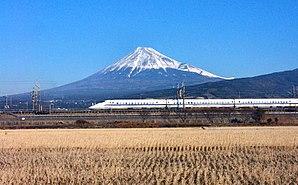
Le Japon, en forme longue l'État du Japon, en japonais Nihon ou Nippon et Nihon-koku ou Nippon-koku respectivement, est un pays insulaire de l'Asie de l'Est, situé entre l'océan Pacifique et la mer du Japon, à l'est de la Chine, de la Corée du Sud et de la Russie, et au nord de Taïwan. Étymologiquement, les kanjis qui composent le nom du Japon signifient « pays d'origine du Soleil » ; c'est ainsi que le Japon est désigné comme le « pays du soleil levant ».